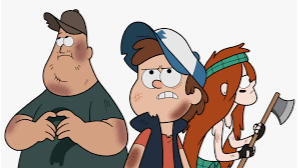
Portrait style: Cartoon Portrait